Oda Nobunaga

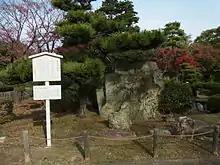
Site of Nagoya Castle (那古野城跡)

Nobunaga was given Nagoya Castle by his father at the age of 8 and lived there for 13 years until he took Kiyosu Castle at the age of 21. He had one or two older brothers, but they were illegitimate sons. As the first legitimate son, Nobunaga was intended to succeed Nobuhide as leader of the Oda clan, and so he was separated from his mother and given special education. Four karō (chief retainers), Hayashi Hidesada, Hirate Masahide, Aoyama Nobumasa, and Naitō Shōsuke (or Katsusuke), were assigned to train and educate him for his future role.